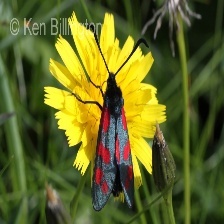
Species: SIXSPOT BURNET MOTH